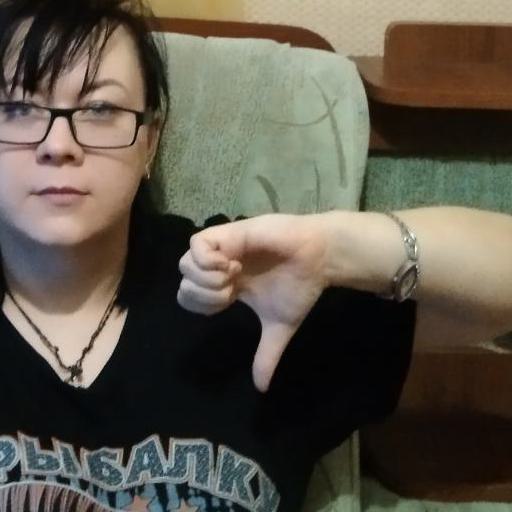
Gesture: dislike